Nucleated red blood cell

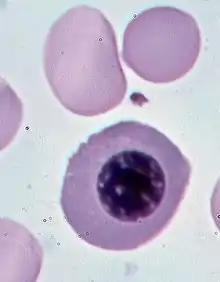
Normocyte, Giemsa stain

Several names are used for nucleated RBCs—erythroblast, normoblast, and megaloblast—with one minor variation in word sense.